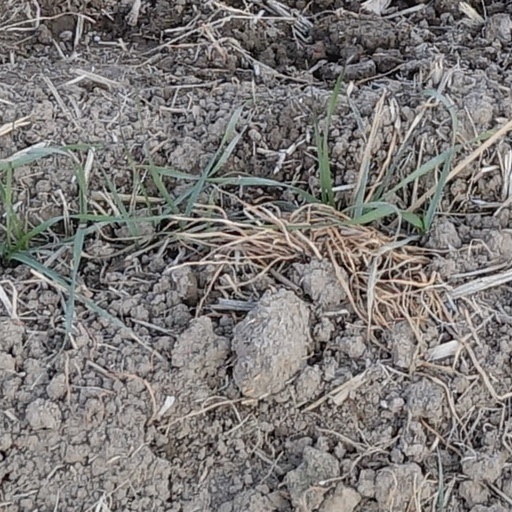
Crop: wheat